Griot

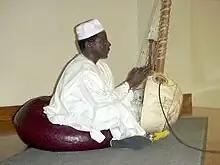
Mandinka griot Al-Haji Papa Susso performing songs from the oral tradition of the Gambia on the kora

Many griots today live in many parts of West Africa and are present among the Mande peoples (Mandinka or Malinké, Bambara, Bwaba, Bobo, Dyula, Soninke etc.), Fulɓe (Fula), Hausa, Songhai, Tukulóor, Wolof, Serer, Mossi, Dagomba, Mauritanian Arabs, and many other smaller groups. There are other griots who have left their home country for another such as the United States or France and still maintain their role as a griot.